William Harlow Reed

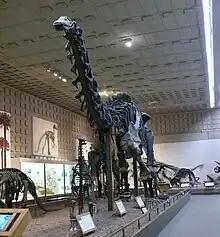
Yale museum specimen of "Brontosaurus excelsus" that was discovered by Reed

Reed was born near Hartford, Connecticut where his father Fedelius was a cooper and millwright of Scottish origins. Reed and his family moved to Ohio in 1853 and then moved to Michigan in 1863. Reed sought to join the Union Army several times and at the end of the Civil War, he joined the Union Pacific Railroad to shovel snow but his skills at shooting were recognized, he was contracted to provide fresh meat for the railway construction workers. Reed married Florence Bovee in Michigan in 1870. He was sometimes involved in fighting duties and as guide for the US Army on account of his familiarity with Indian dialects. During his travels, he saw the paleontological finds made by Othniel Charles Marsh and his group in the 1870s. In 1874 Reed's wife died in childbirth and he took up a job at Wyoming. On March 7, 1877, Reed noticed bones and vertebrae while walking near Como Bluff. Along with William Edwards Carlin, he wrote to O.C. Marsh and there they found "Apatosaurus grandis" (now "Camarasaurus grandis"). Reed and Carlin then began to collect for Marsh. In 1879 Reed was instructed by Marsh to destroy the fossil site to prevent rival collectors, principally Edward Drinker Cope who had won over Carlin as his collector. In 1880, Reed married an Ohio school teacher, Anne E. Clark. In 1883, noting the problems with Marsh and the rivalry among collectors, he quit working on paleontological digs and began to ranch sheep along with George Bird Grinnell. When most of the sheep were killed in the winter of 1884, Reed went back to the fossil collection business as an independent collector. In 1894 he was hired by Wilbur Clinton Knight to help collect for the University of Wyoming in Laramie and in 1897 he became an assistant geologist and curator at the museum of the University of Wyoming. Reed continued to sell specimens to Marsh and this led to friction with Knight and Reed's resignation following his 1898 discovery of a specimen of "Brontosaurus giganteus" that was purchased by the Carnegie Museum and was hired his services. After two years of work, he quit the Carnegie Museum as he felt unrecognized. In 1903, following the death of Wilbur Knight, Reed was again offered a position at the University of Wyoming and he took up the position, now also including taking classes on geology. The lack of a formal training in science was a handicap and he was lost when it came to anatomy and matters of taxonomic description, leading to several mixed-up specimen mounts at the museum. These were removed by Samuel Howell Knight, William Clinton Knight's son who replaced Reed after his death. Reed died of dropsy, a generic description used in the past for heart failure.